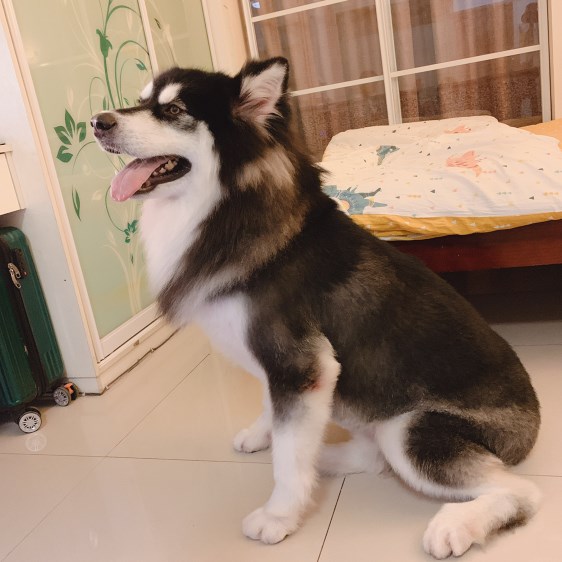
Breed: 1324-n000004-malamute